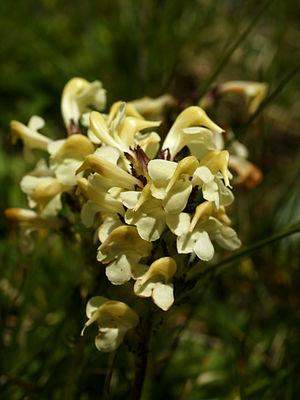
Le Pédiculaire tubéreuse est une plante herbacée vivace de la famille des scrofulariacées et du genre Pedicularis.